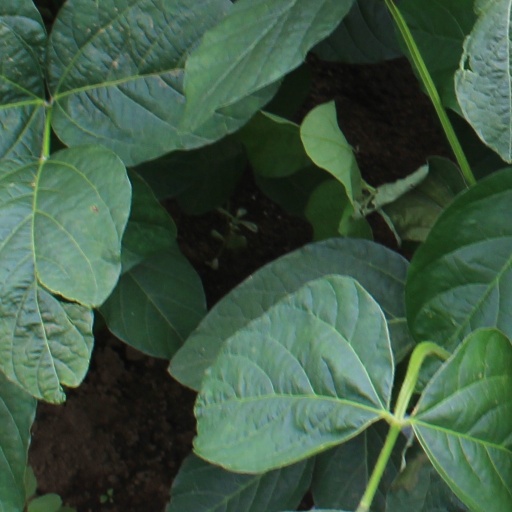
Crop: soybean